Troy H. Middleton

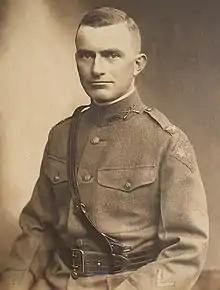
Colonel Troy H. Middleton shortly after the First World War

The 4th Division, on its own for the first time in the war, was assigned a front that was one to two miles wide, sandwiched between two seasoned French divisions, about eight miles from Verdun. Lieutenant Colonel Middleton's battalion led the attack for the Americans on 26 September 1918. That day, they covered five miles, breaking through German defenses, after which it was up to the entire 47th Infantry Regiment to hold onto the gains. Middleton then put his second-in-command in charge of the battalion when he was assigned as the executive officer of the regiment. He was in this staff position for two weeks when, on 11 October, he was given command of the 39th Infantry Regiment after commander James K. Parsons and most of his regimental staff became casualties following a gas attack. At about one o'clock in the morning, Middleton had to find his way to the 39th headquarters and prepare for battle at daybreak. Shortly before 7:30 a.m., Middleton led his new regiment into enemy-held territory using a tactic called "marching fire," where all of the troops constantly fired their weapons while moving a mile through heavy woods. This compelled most of the dug-in and concealed Germans to surrender, and allowed the 4th Division to move to the edge of the Meuse River. Three days after taking command of the 39th, and two days after his twenty-ninth birthday, Middleton was promoted to colonel, becoming the youngest officer in the American Expeditionary Forces (AEF) to attain that rank. He also received the Army Distinguished Service Medal for his exceptional battlefield performance. The citation for the medal reads: